Jacques Chirac

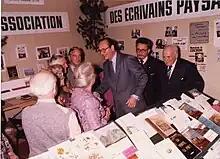
Chirac (centre) during his second term as prime minister

In 1978, Chirac attacked Giscard's pro-European policy and made a nationalist turn with the December 1978 Call of Cochin, initiated by his counsellors Marie-France Garaud and , which had first been called by Pompidou. Hospitalised in after a car crash, he declared that "as always about the drooping of France, the pro-foreign party acts with its peaceable and reassuring voice". He appointed Yvan Blot, an intellectual who would later join the National Front, as director of his campaigns for the 1979 European election.